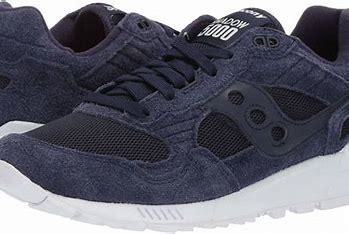
Brand: Saucony
Model: Shadow 5000